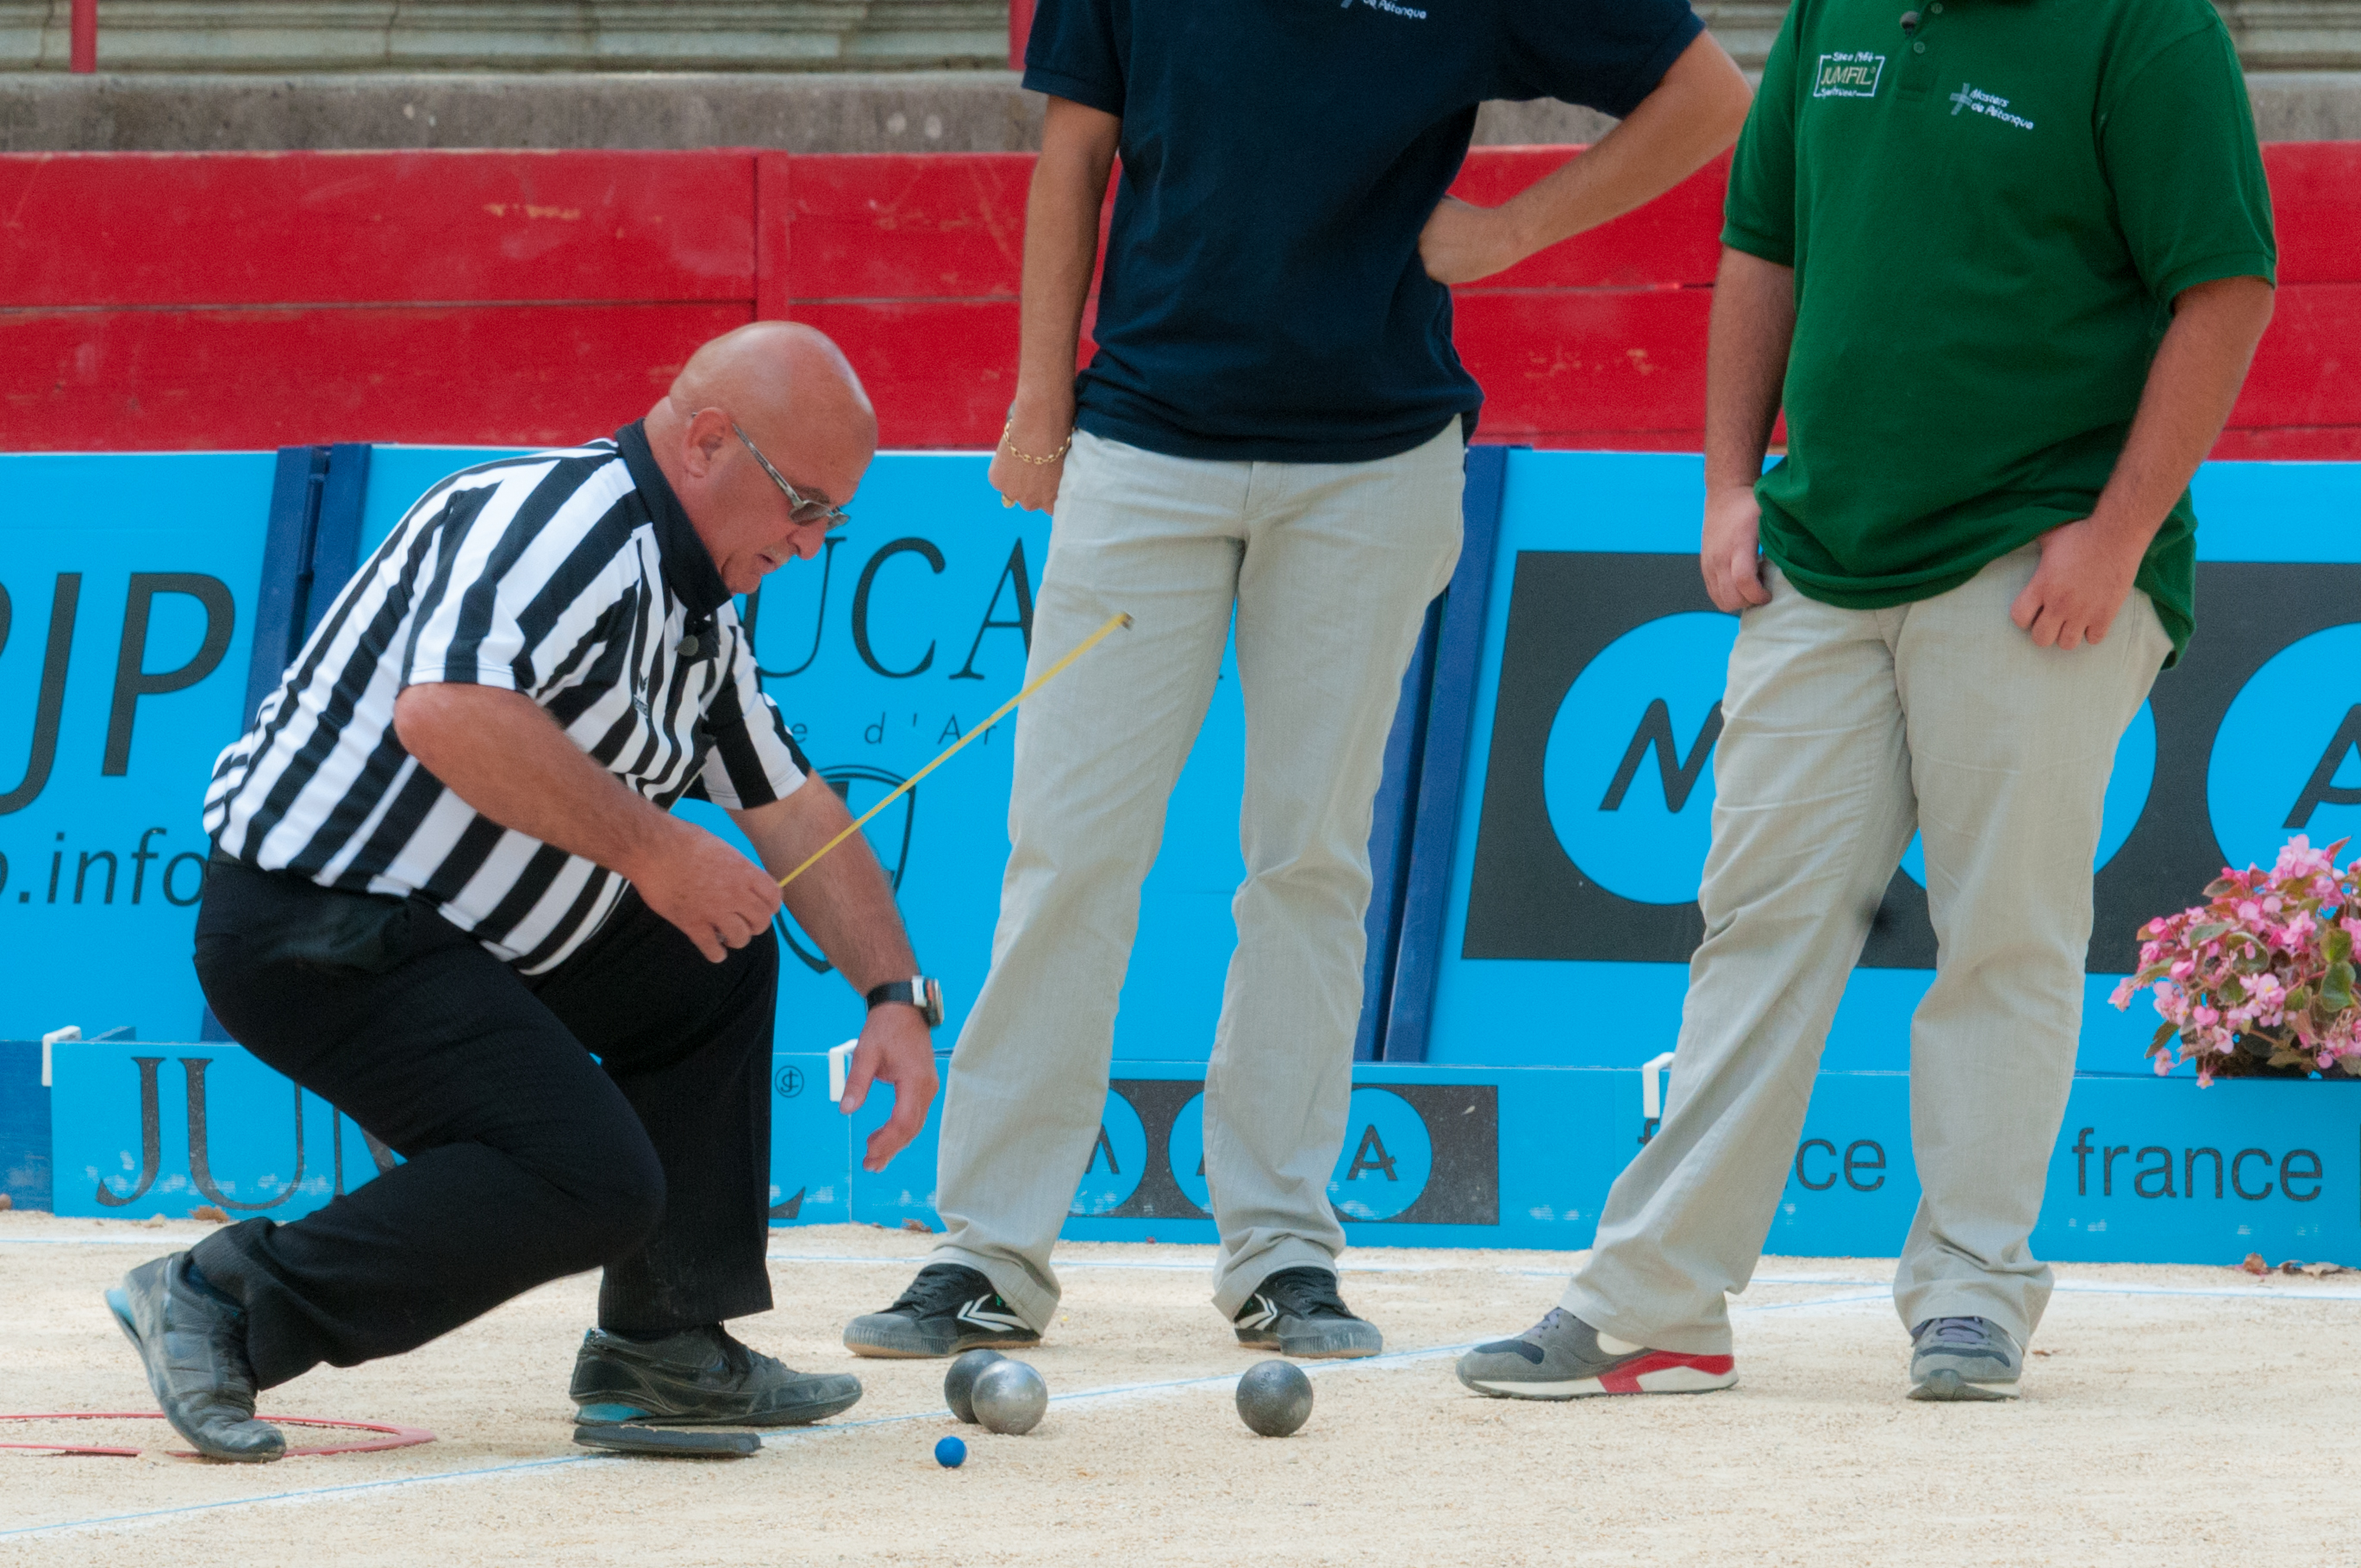
master of petanque, petanque, referee, balls, bowling, games, footwear, competition event, recreation, product, competition, shoe, girl, fun, sports, player, championship